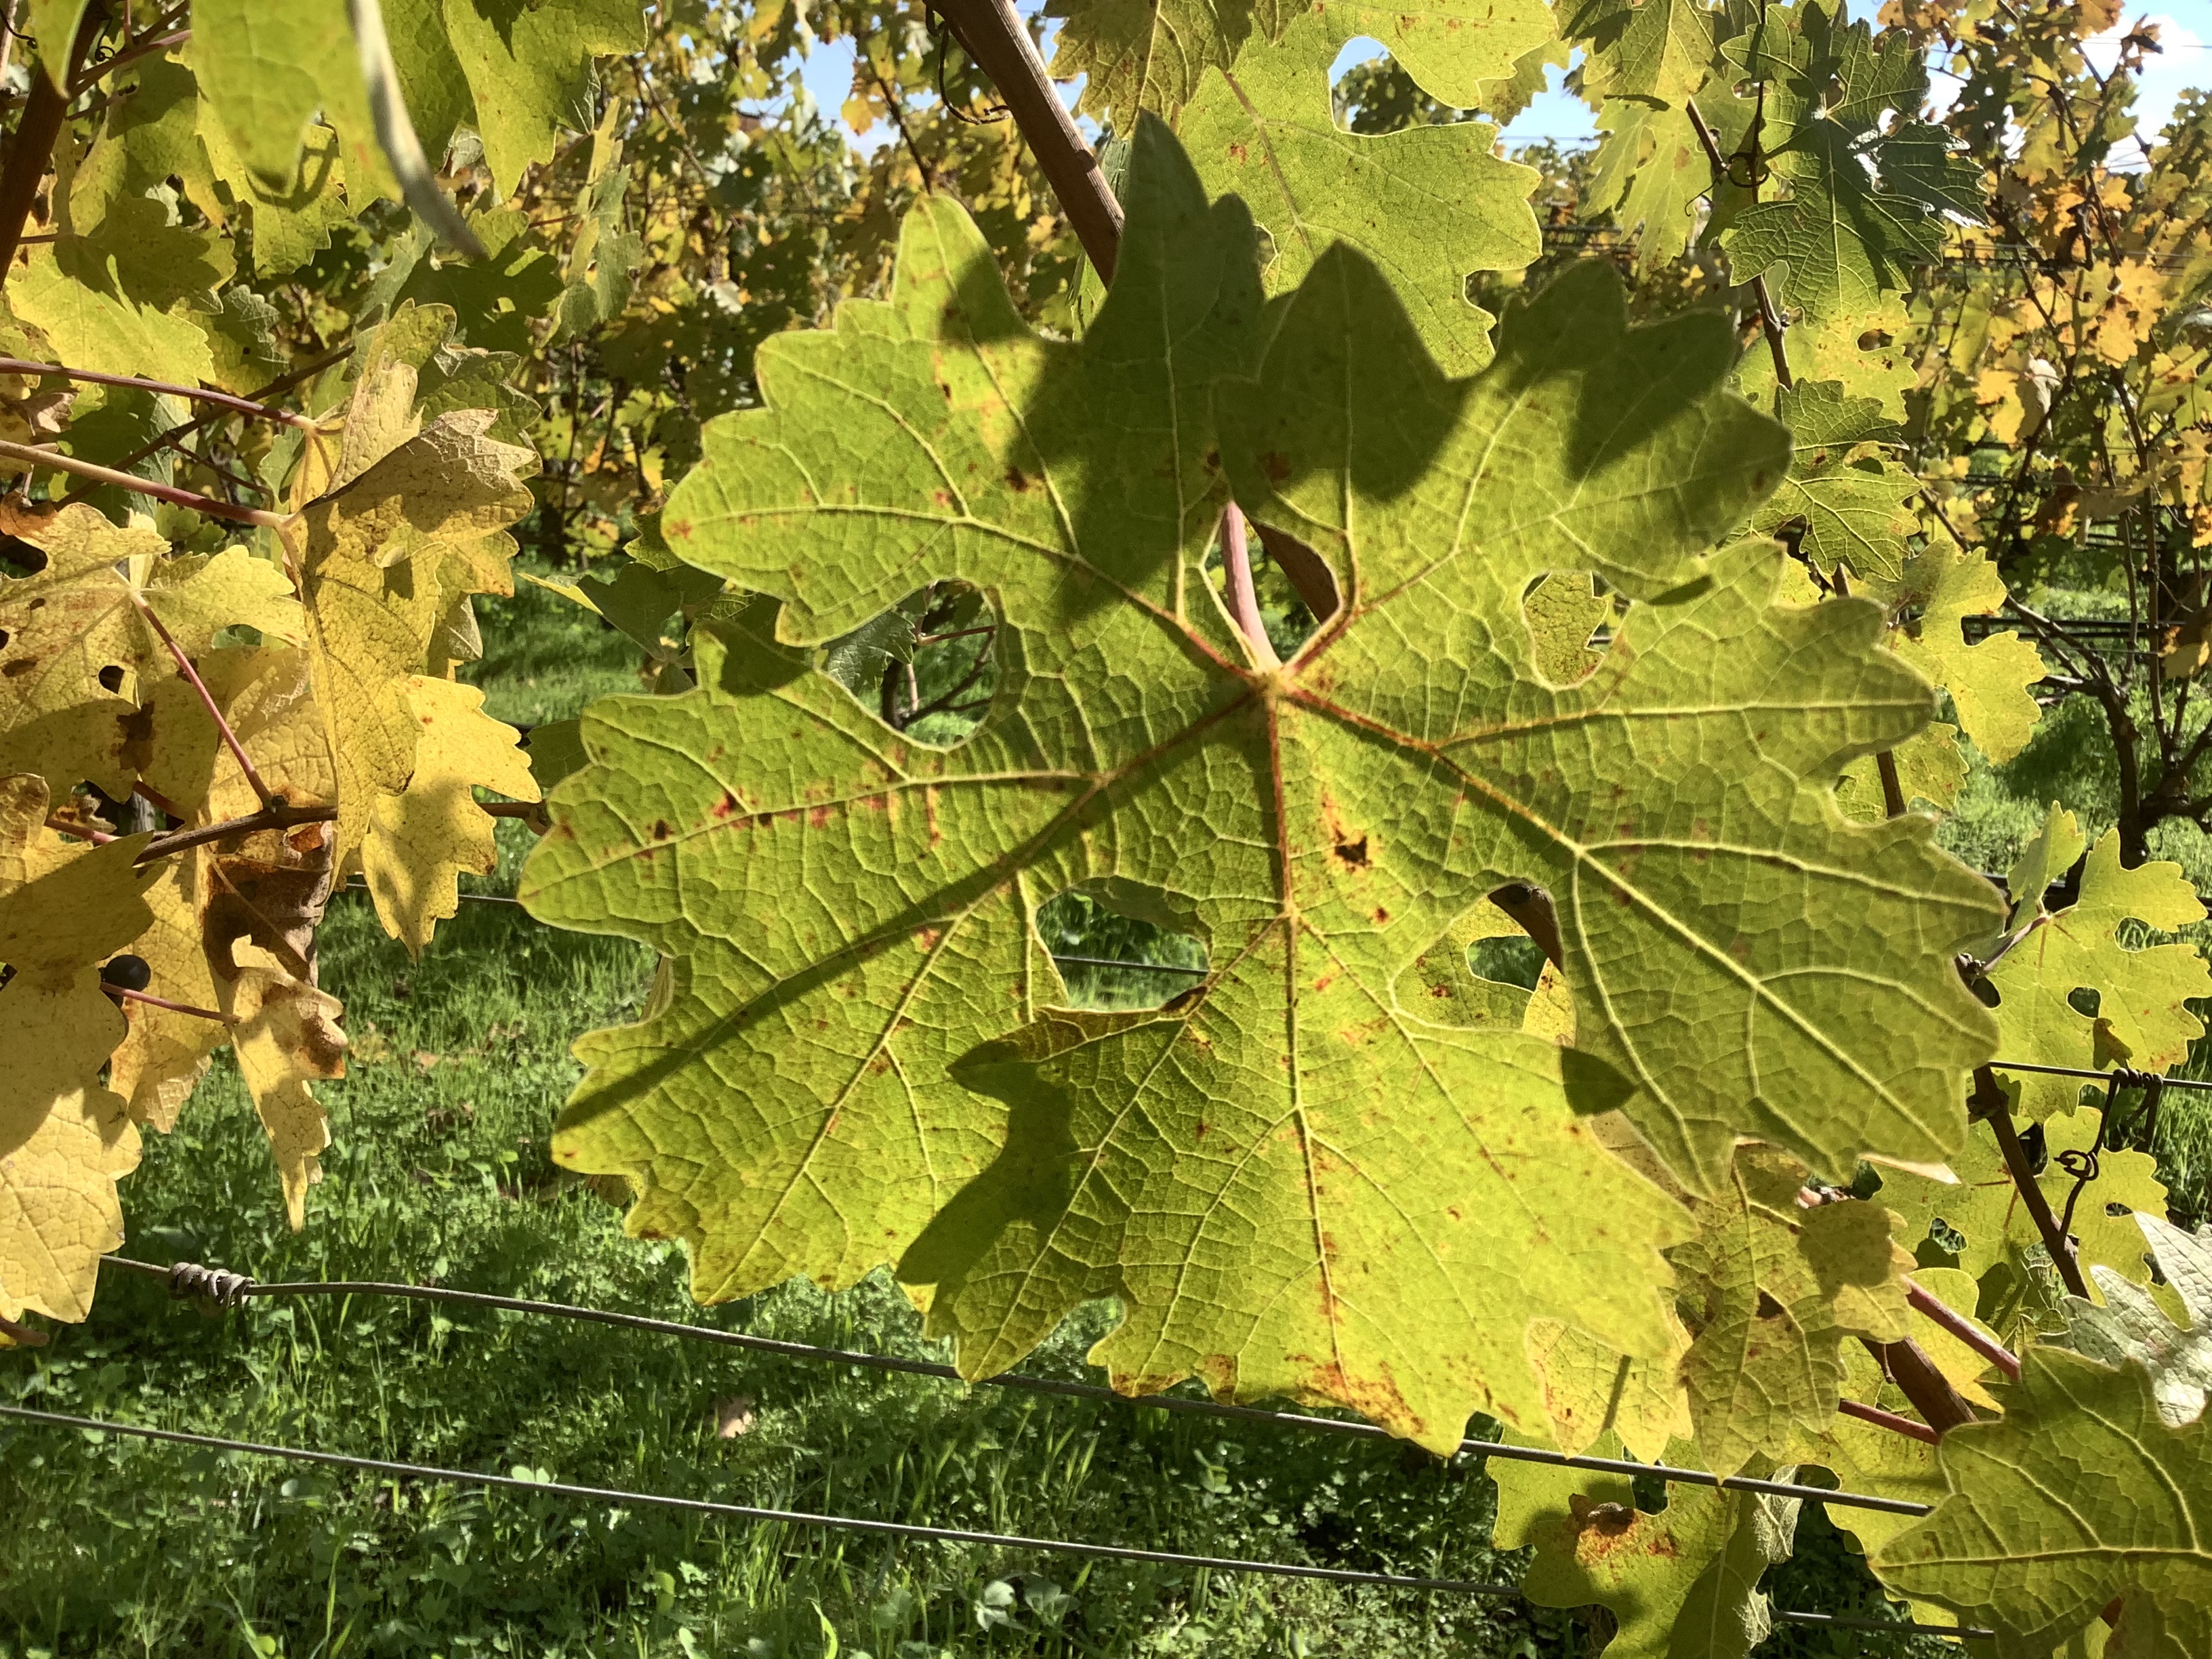
Label: No Virus